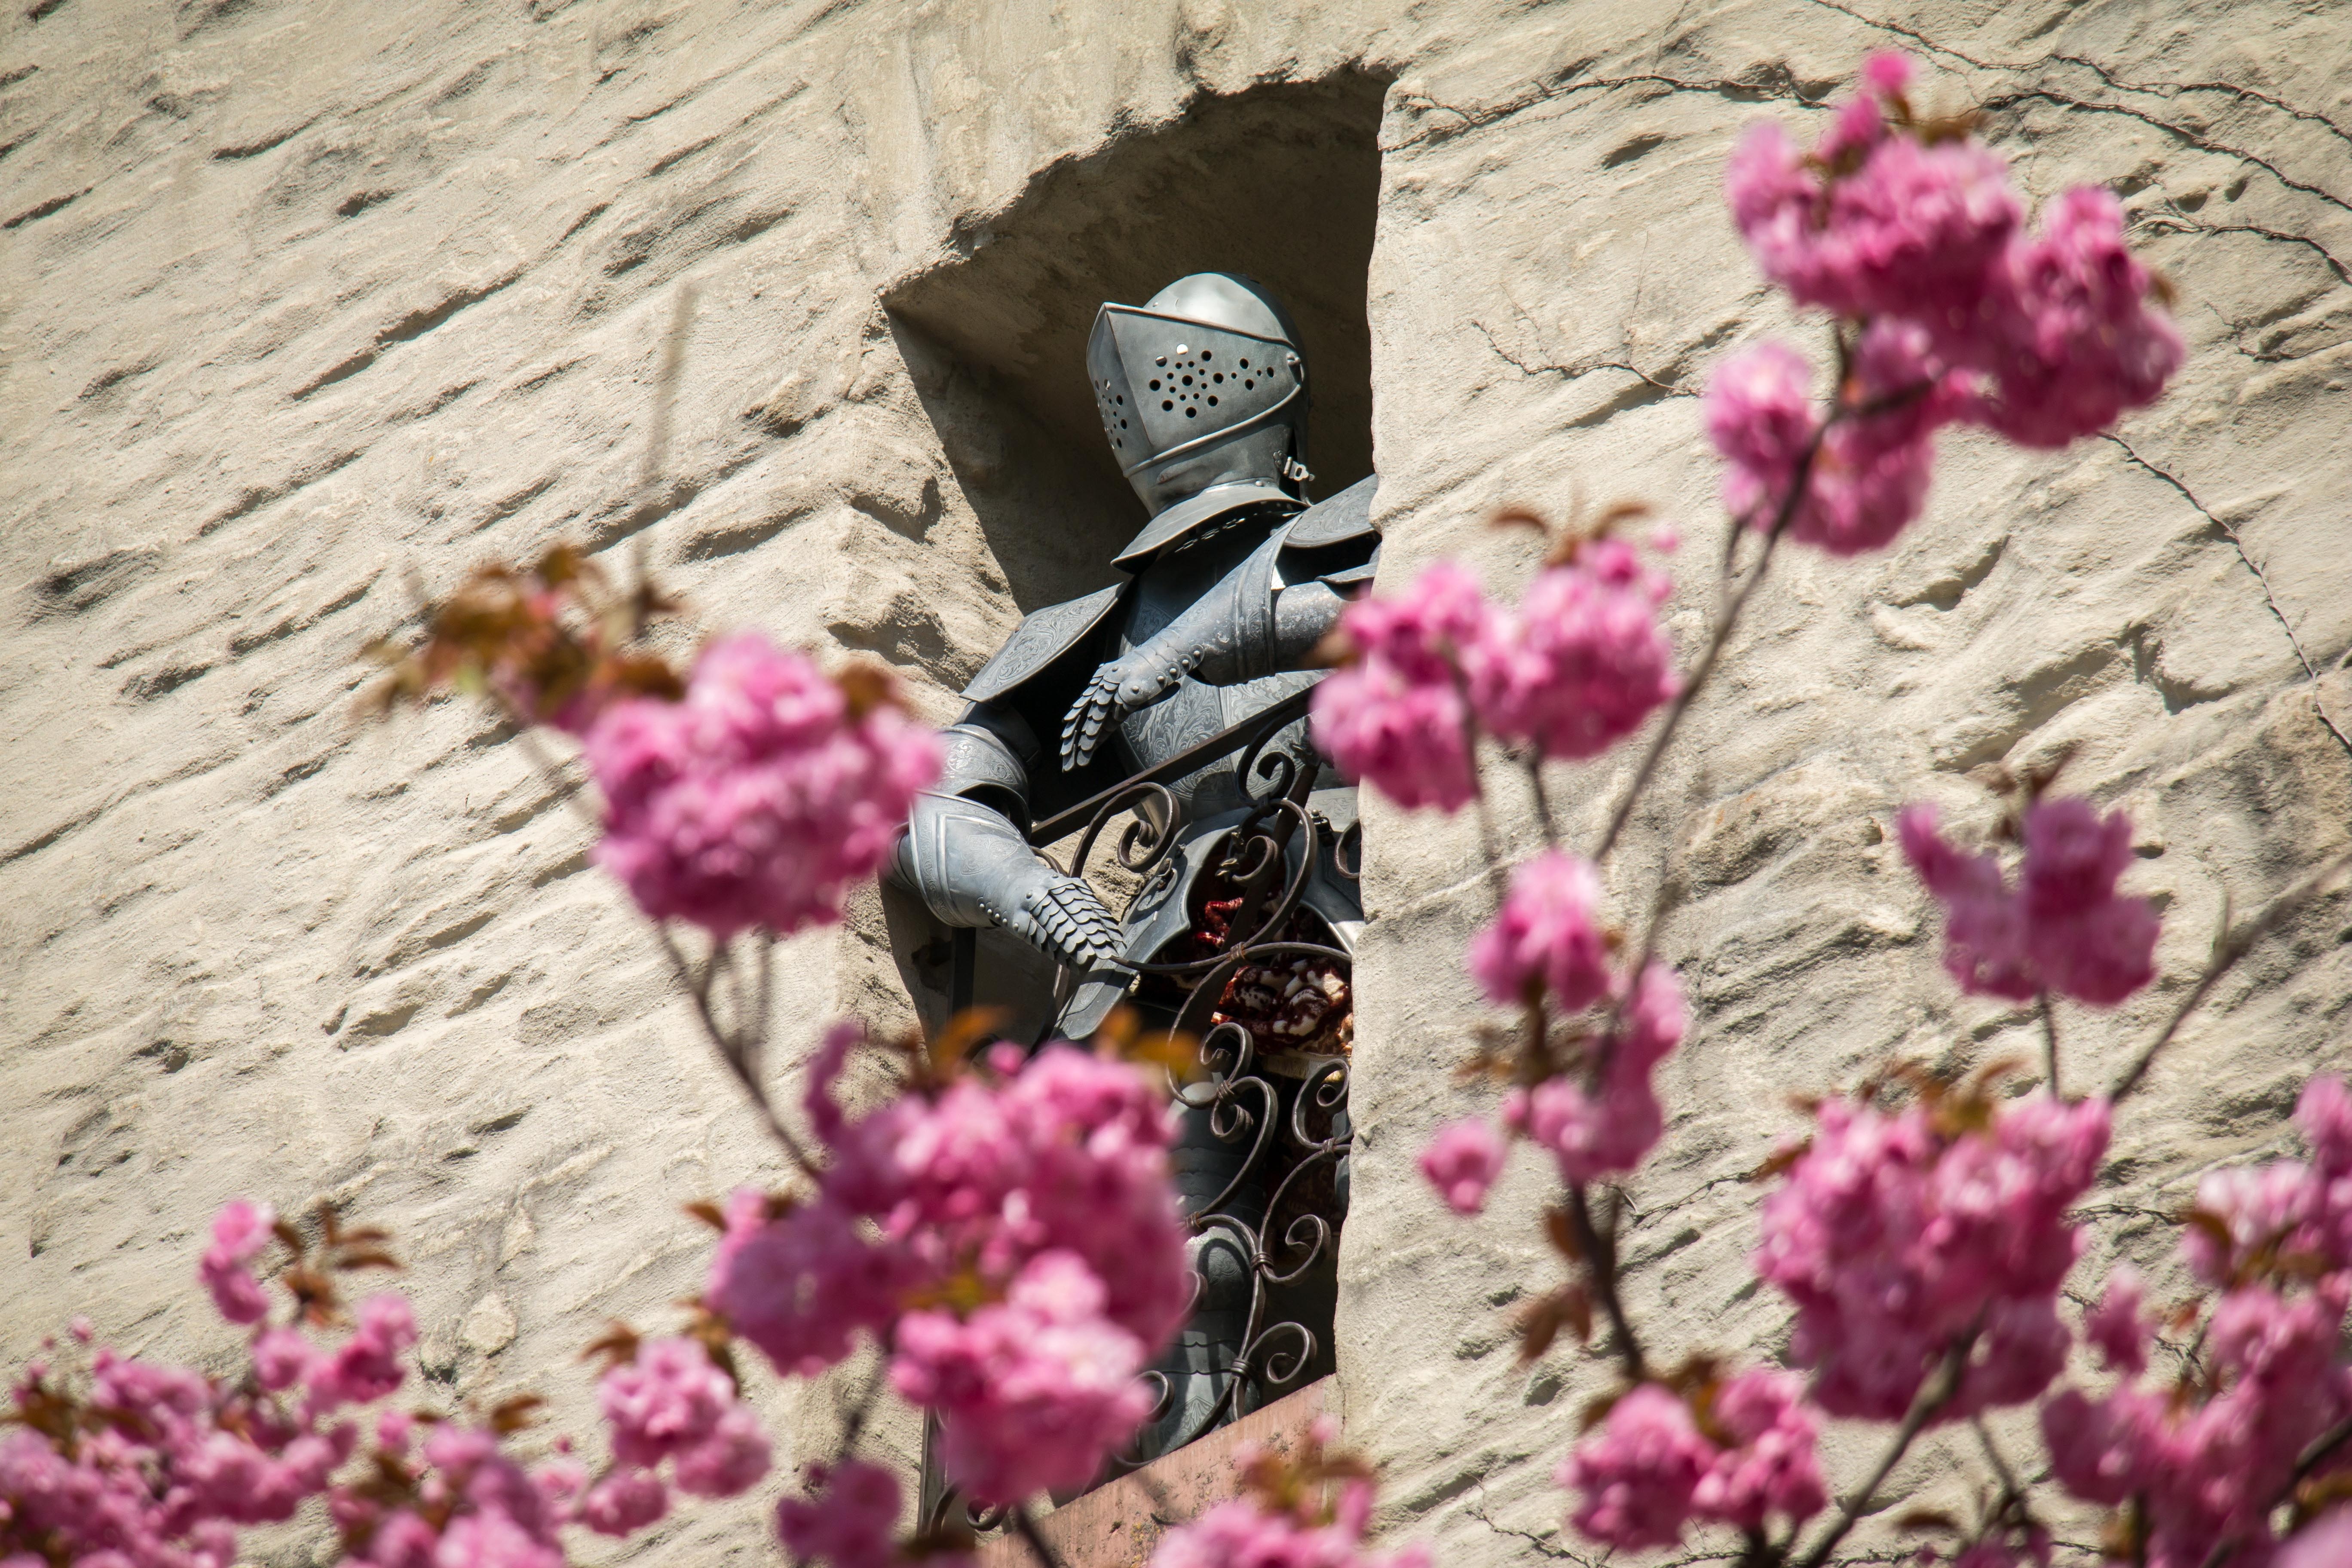
blossom, plant, leaf, flower, purple, petal, wall, spring, insect, metal, castle, butterfly, pink, flora, cherry blossom, invertebrate, knight, guard, historically, eifel, japanese cherry trees, middle ages, cherry, armor, ritterruestung, harnisch, bad m nstereifel, moths and butterflies, eifelburg